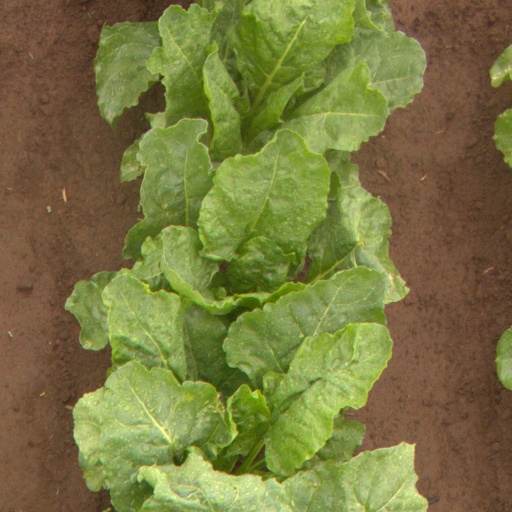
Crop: sugar beet